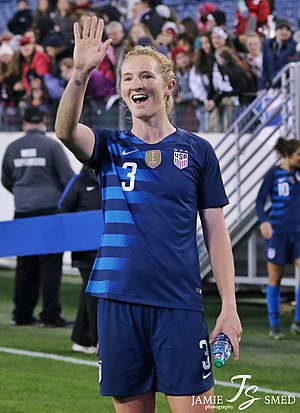
Sam Mewis
Mewis i 2017
Samantha June Mewis er en kvindelig amerikansk fodboldspiller, der spiller som angriber for North Carolina Courage i National Women's Soccer League og USA's kvindefodboldlandshold, siden 2014.